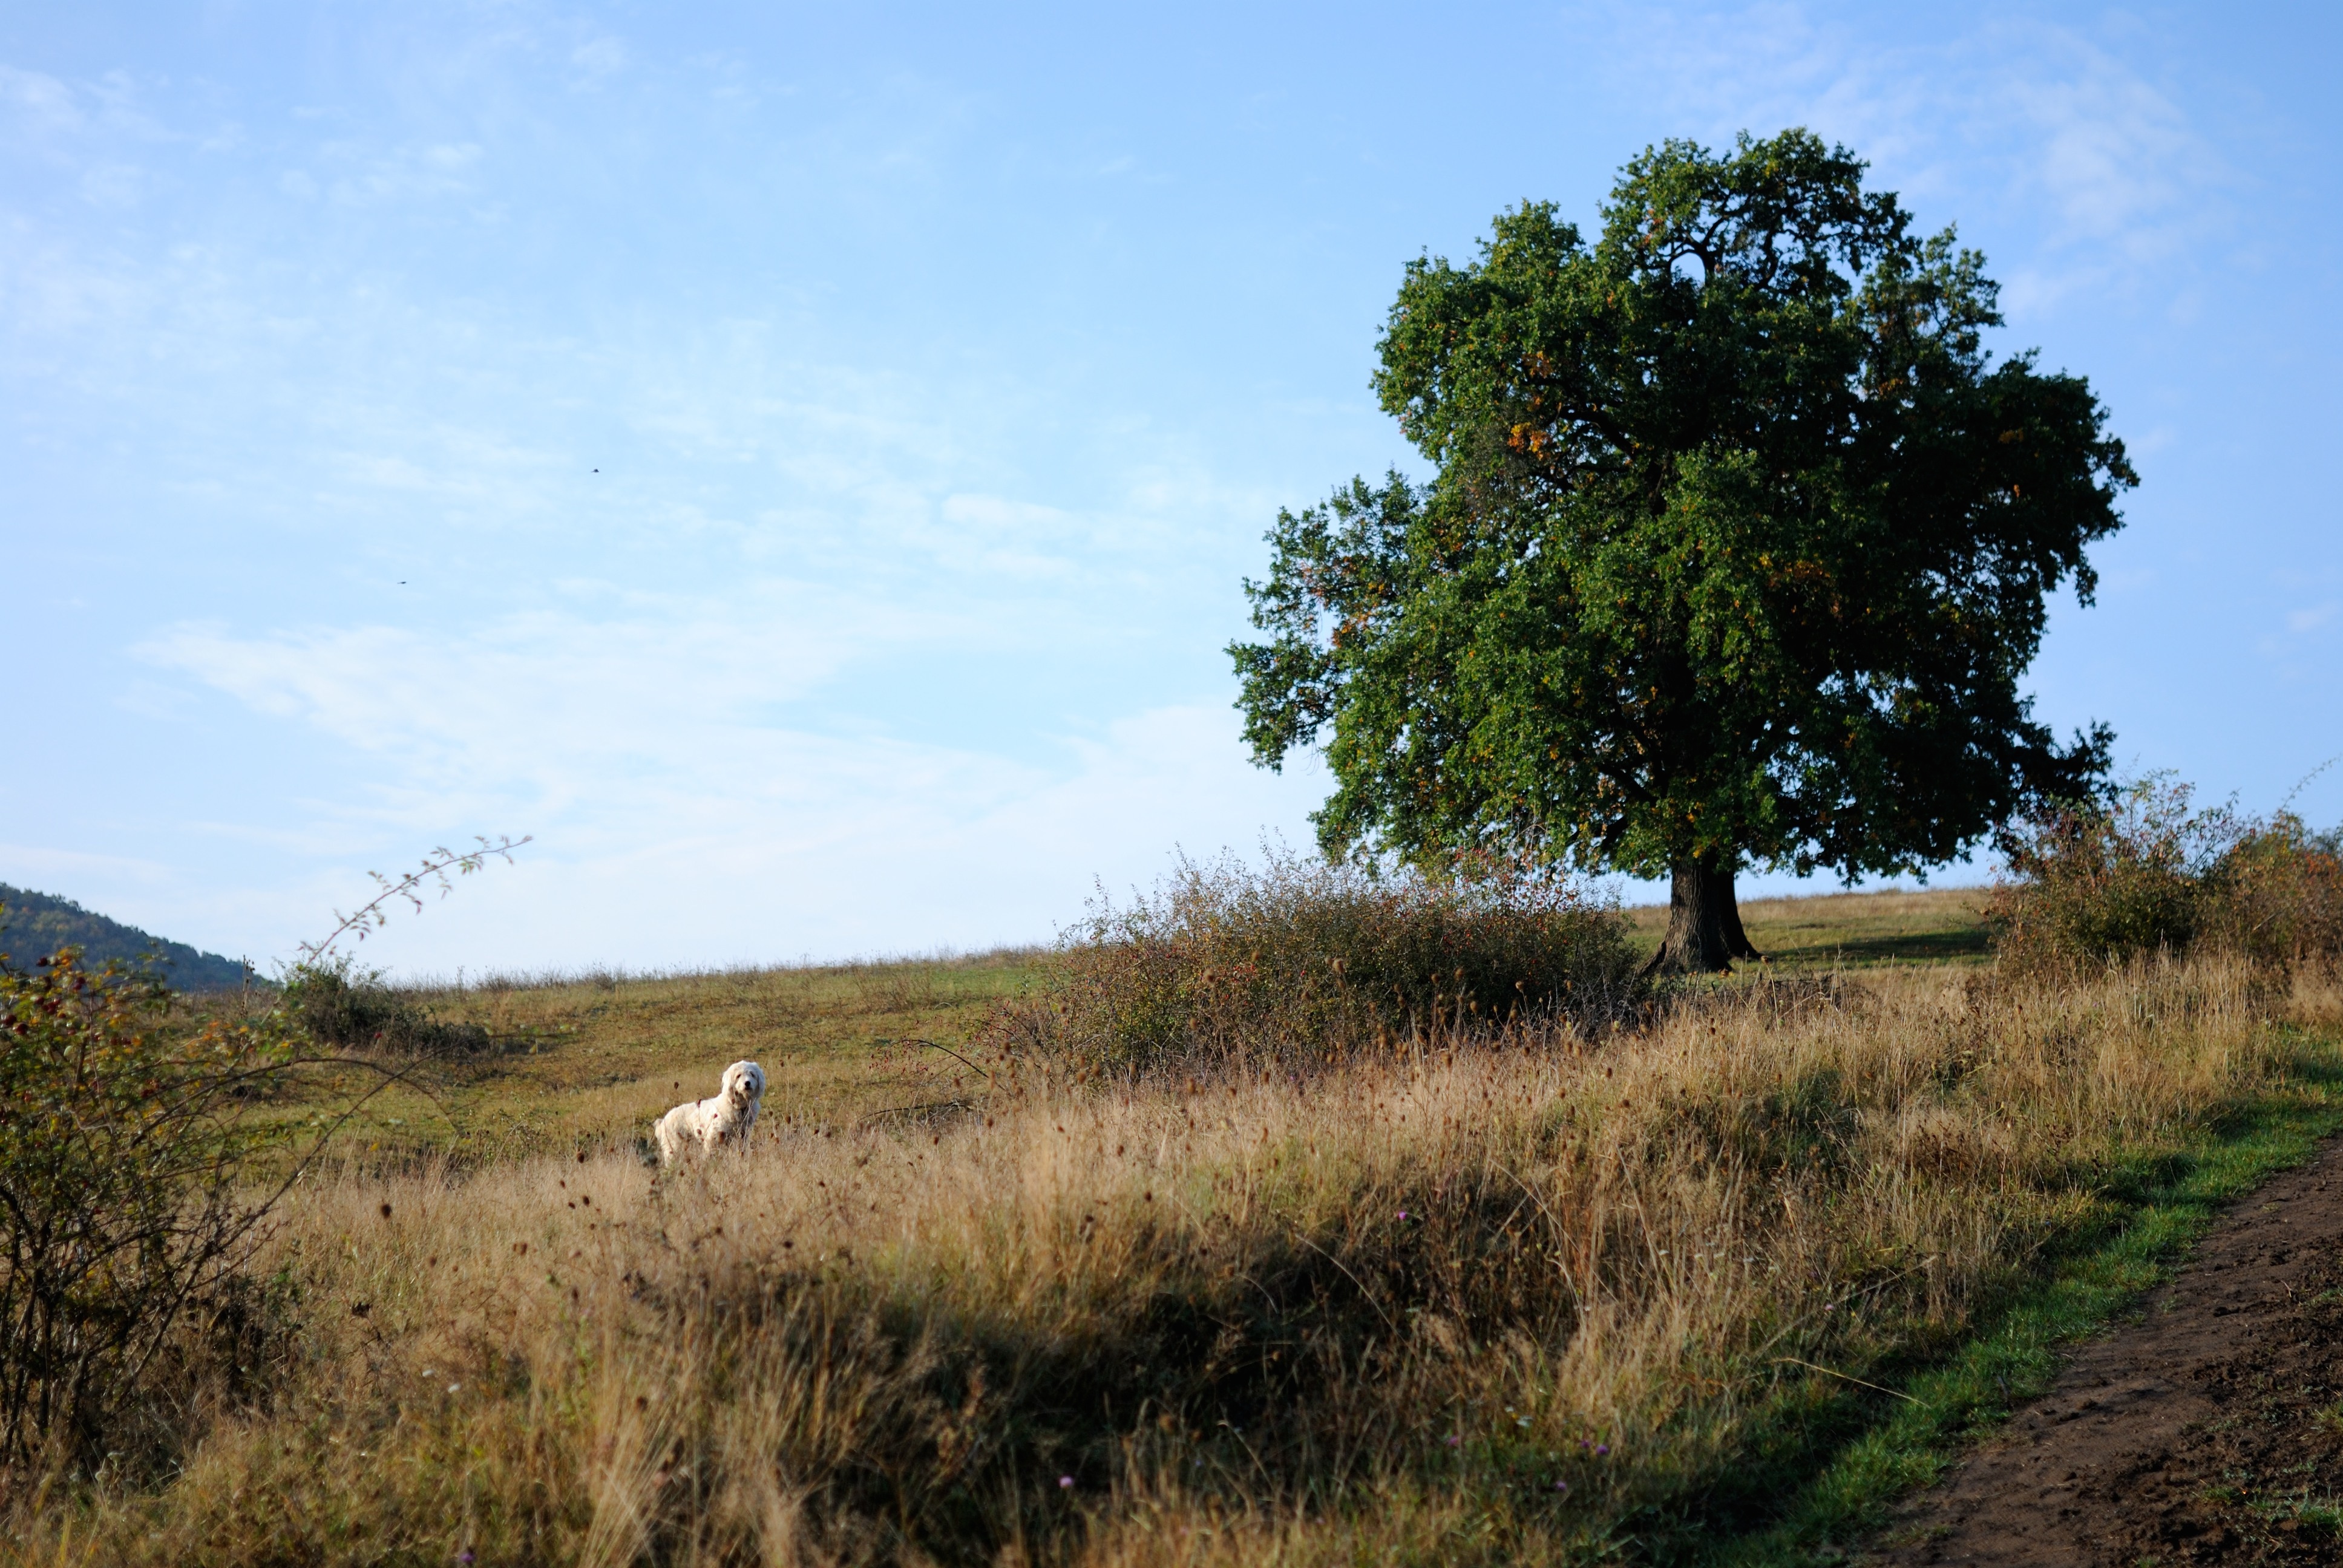
landscape, tree, grass, wilderness, trail, farm, meadow, prairie, hill, dog, country, rural, pasture, ranch, soil, savanna, ridge, plain, grassland, wetland, habitat, ecosystem, steppe, rural area, natural environment, woody plant, land lot